Gualterio Looser

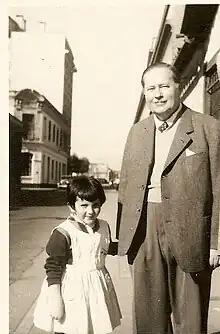
Looser with his goddaughter

In 1922, he joined the School of Advanced Studies, established by the MNHN for the specialization and training of natural science doctors. Due to his passion and enthusiasm for anthropology, in 1923, he began working as an honorary assistant to Leotardo Matus, Head of the Section of Anthropology, Ethnology, and Archaeology at the Museum. During his time as an assistant, Looser worked on an honorary basis until he was appointed Head of the section in 1926, a position he held until 1931, coinciding with the period in which he began publishing his works in the "Chilean Journal of Natural History". Simultaneously, he was a member and founder of many scientific societies, including the Chilean Academy of Natural Sciences, the Chilean Society of History and Geography, the Scientific Society of Valparaíso, the Tree Society, the Chilean Archaeological Society, and the Société de Americanistes de Paris, among other associations like the "American Fern Society," which he joined in 1928.